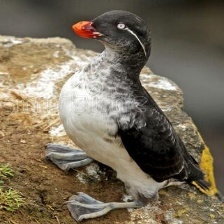
Species: PARAKETT  AUKLET
Scientific name: AETHIA PSITTACULA